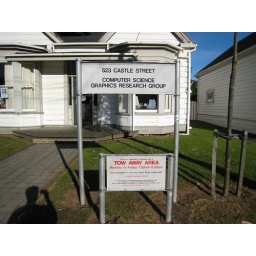
This is a close up of the sign in front of the house I will be working in.